A Bewitched Place

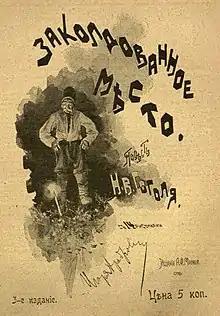
A Bewitched Place

Like the concluding tale of the first volume, "", it is told by an exuberant Cossack narrator, the old sexton Foma, who says that the tale is about his grandfather.